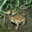
Label: frog